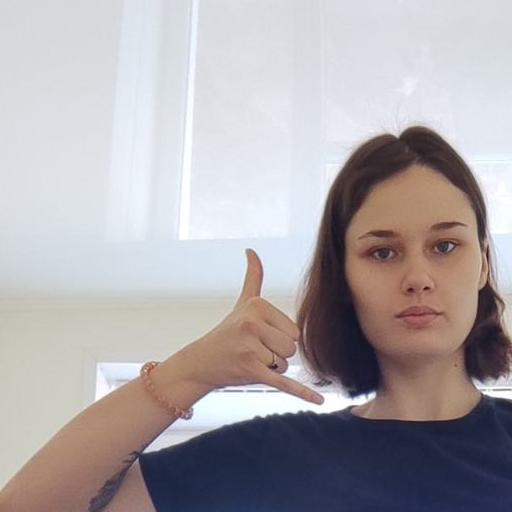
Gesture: call